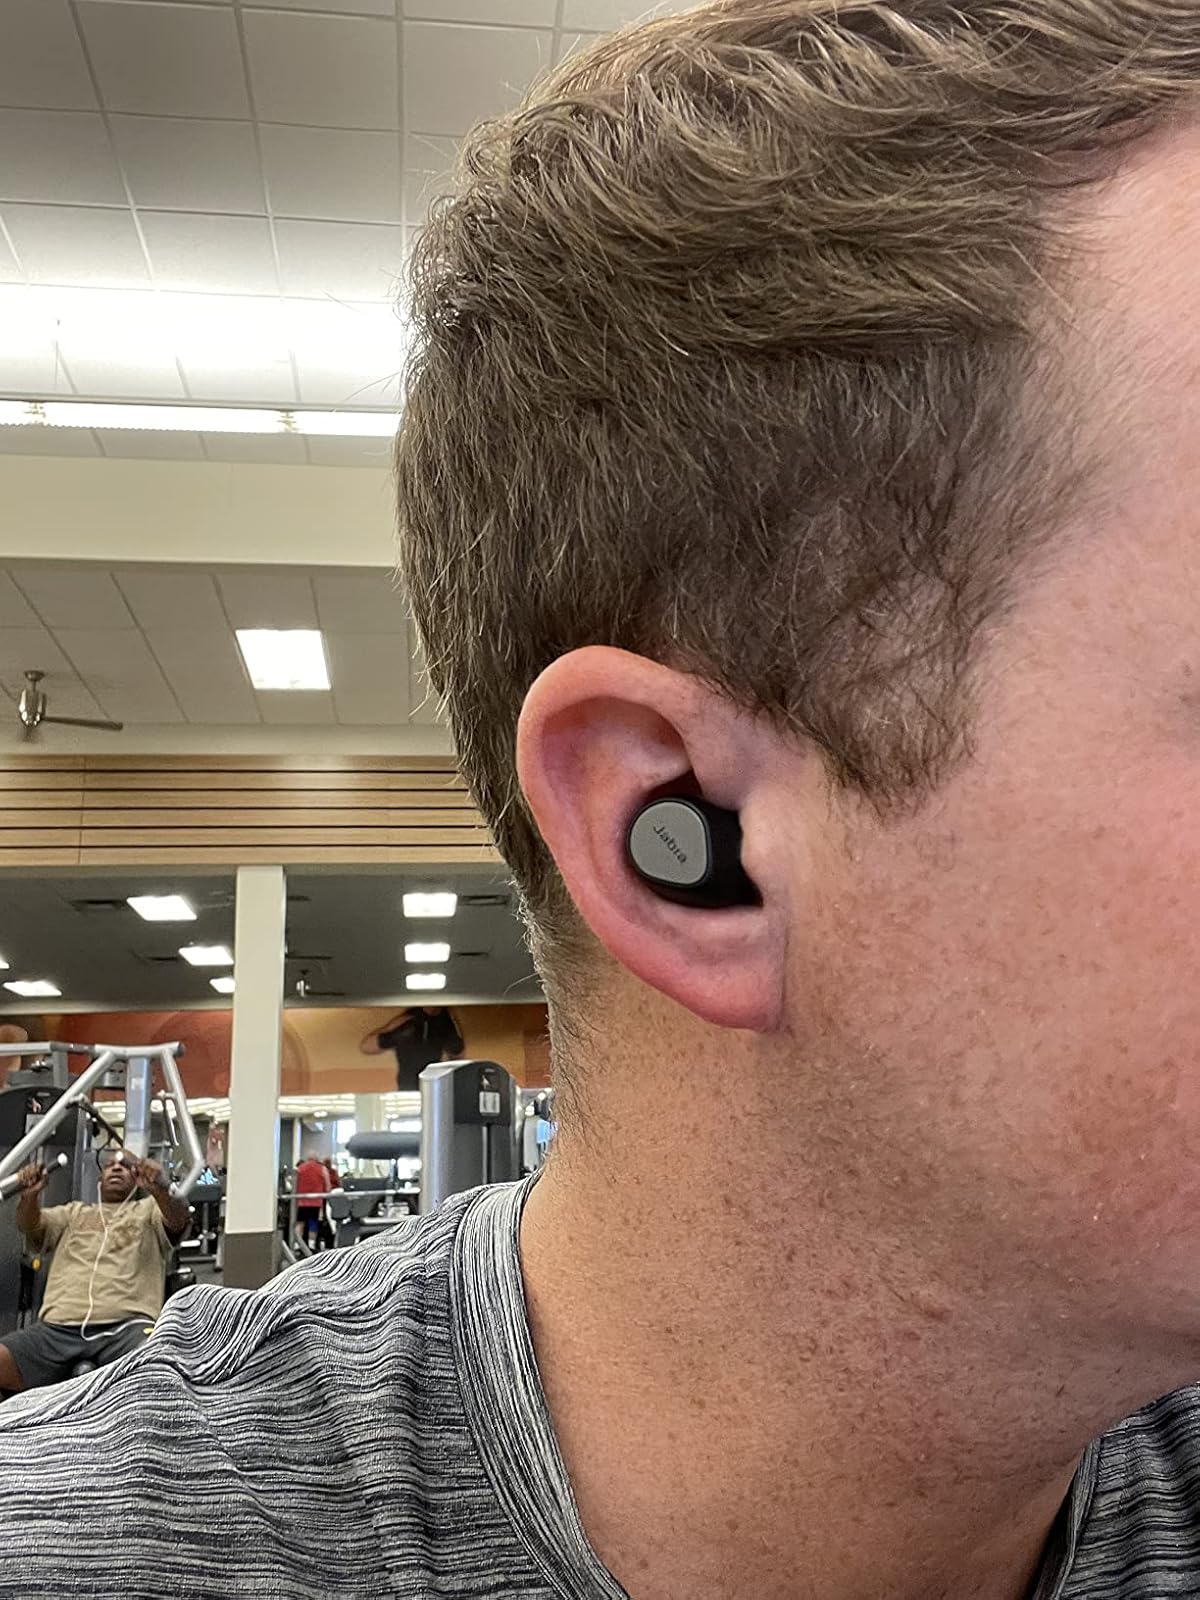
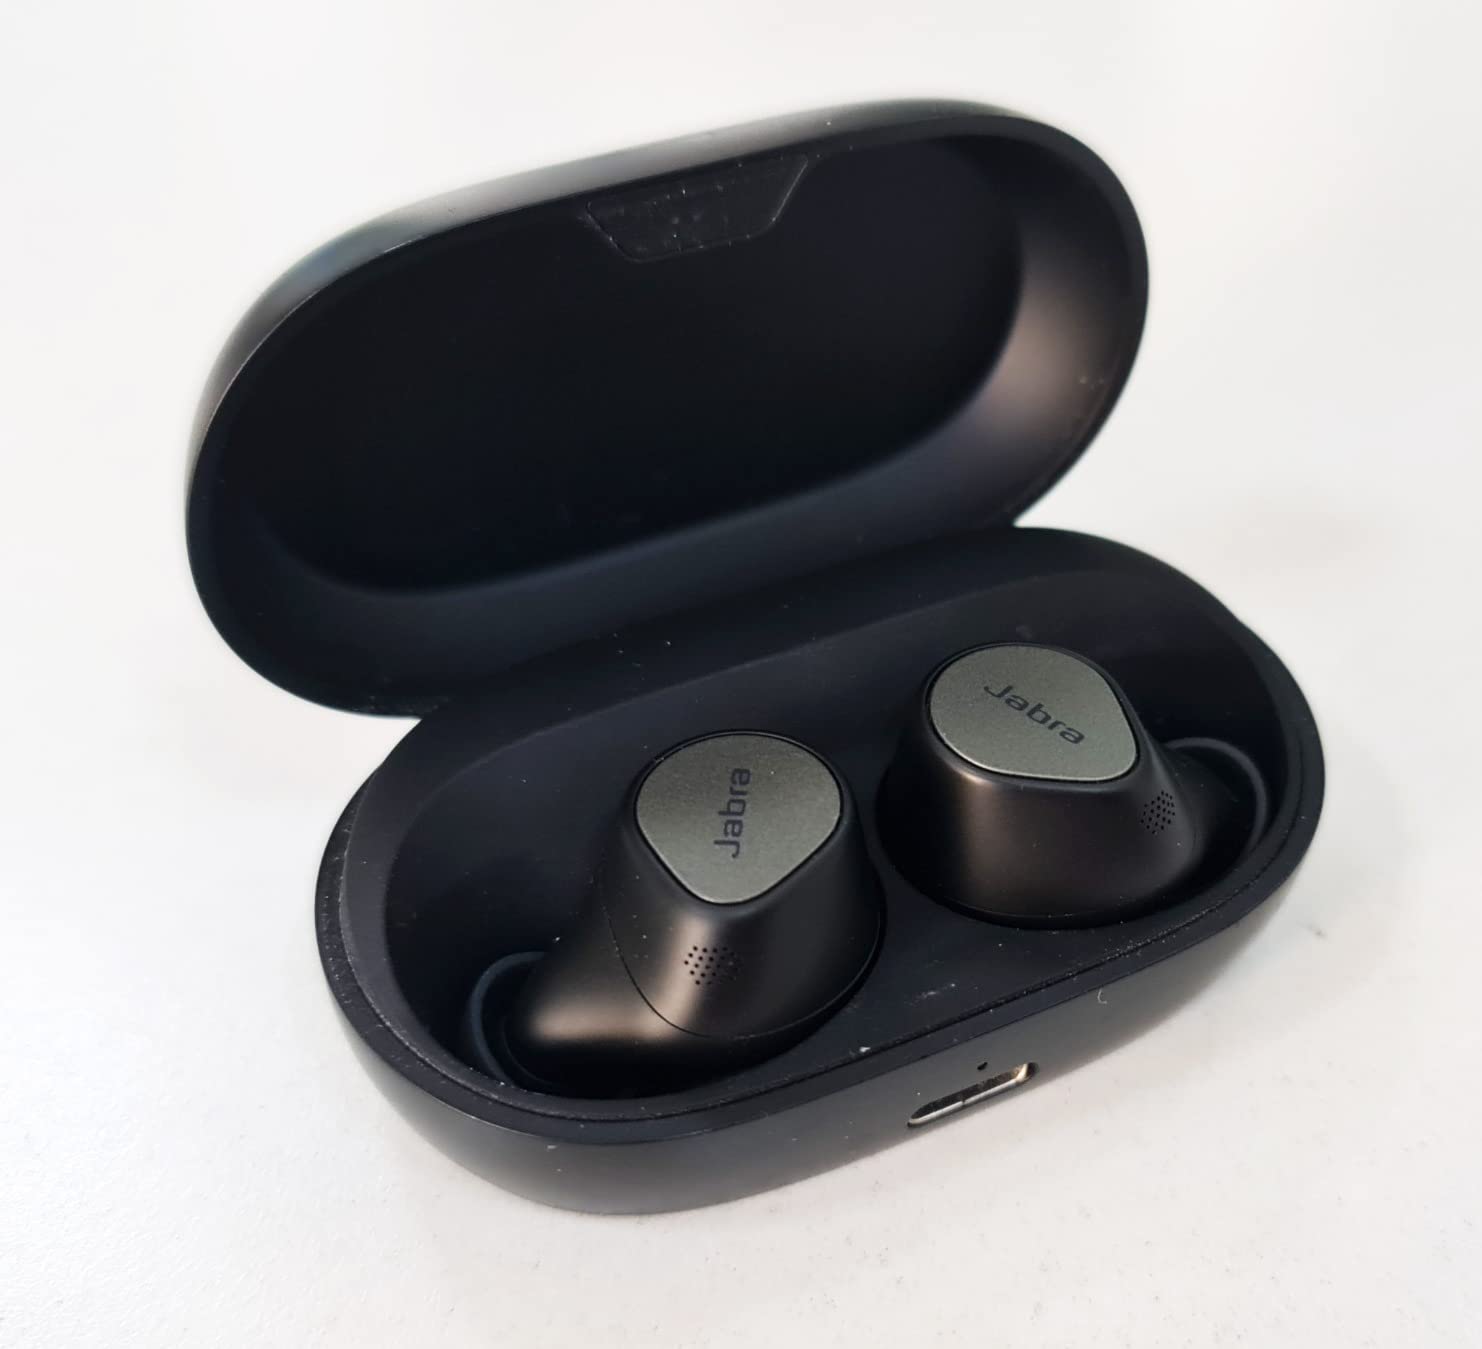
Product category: earbuds
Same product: yes